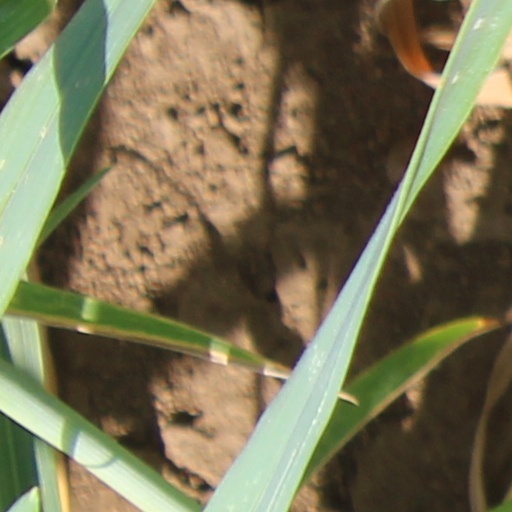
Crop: wheat